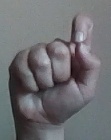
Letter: fa